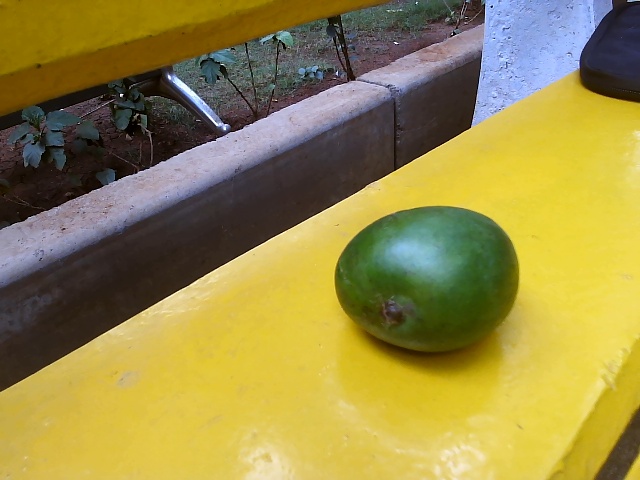
Label: Raw_Mango